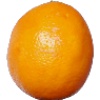
Label: lemon_meyer